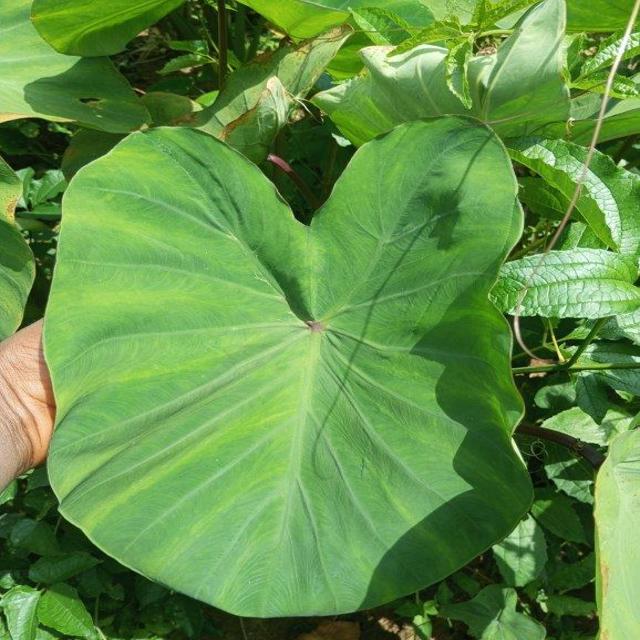
Label: Healthy